Kaitlyn Aurelia Smith

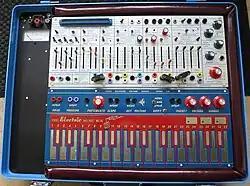
Buchla Music Easel synthesizer

It was after returning home that Smith discovered synthesizers, when a neighbor who shared her interest in Terry Riley introduced her to the Buchla 100 Synthesizer. Having originally intended to use her voice as her primary instrument, and then moving to classical guitar and piano, Smith switched to the use of synthesizer after being lent and experimenting with the Buchla 100 for a year, explaining, "I got so distracted and enamored with the process of making sounds with [the Buchla's] that I abandoned the next Ever Isles album." She also frequently uses the Buchla Music Easel.